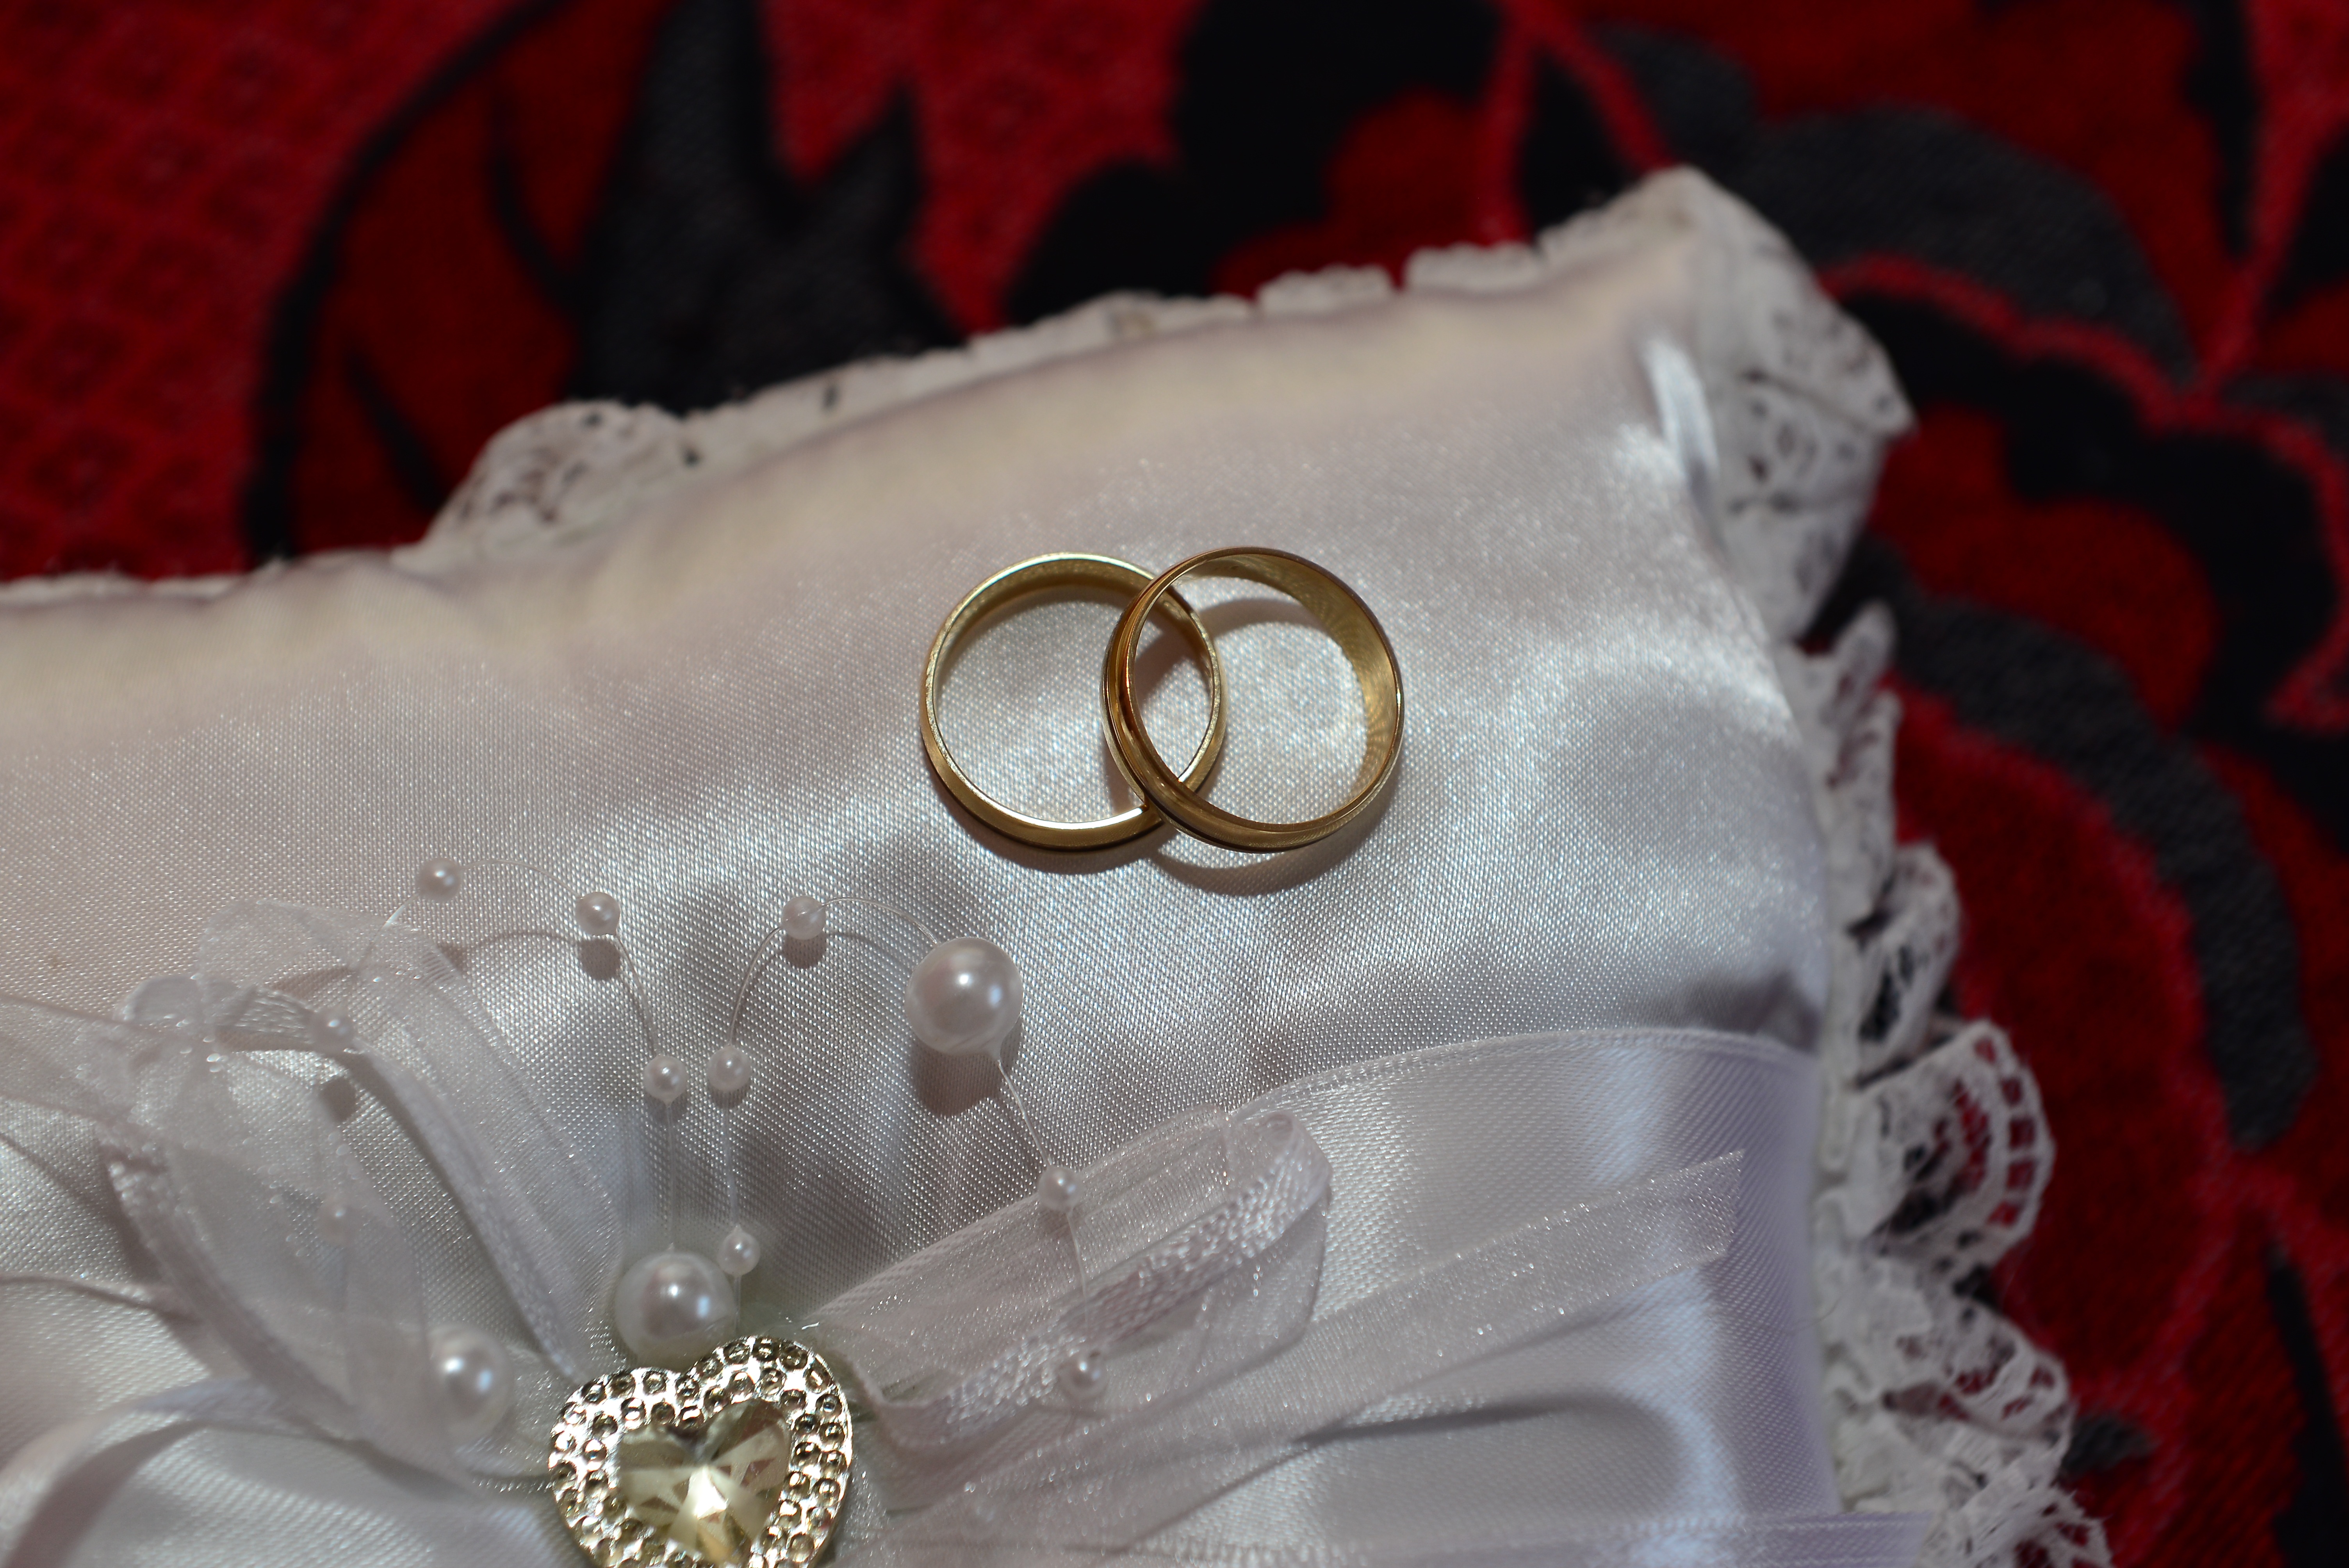
shoe, white, petal, red, clothing, pink, wedding, jewellery, textile, dress, footwear, fashion accessory, wedding ceremony supply, verighete, religious wedding